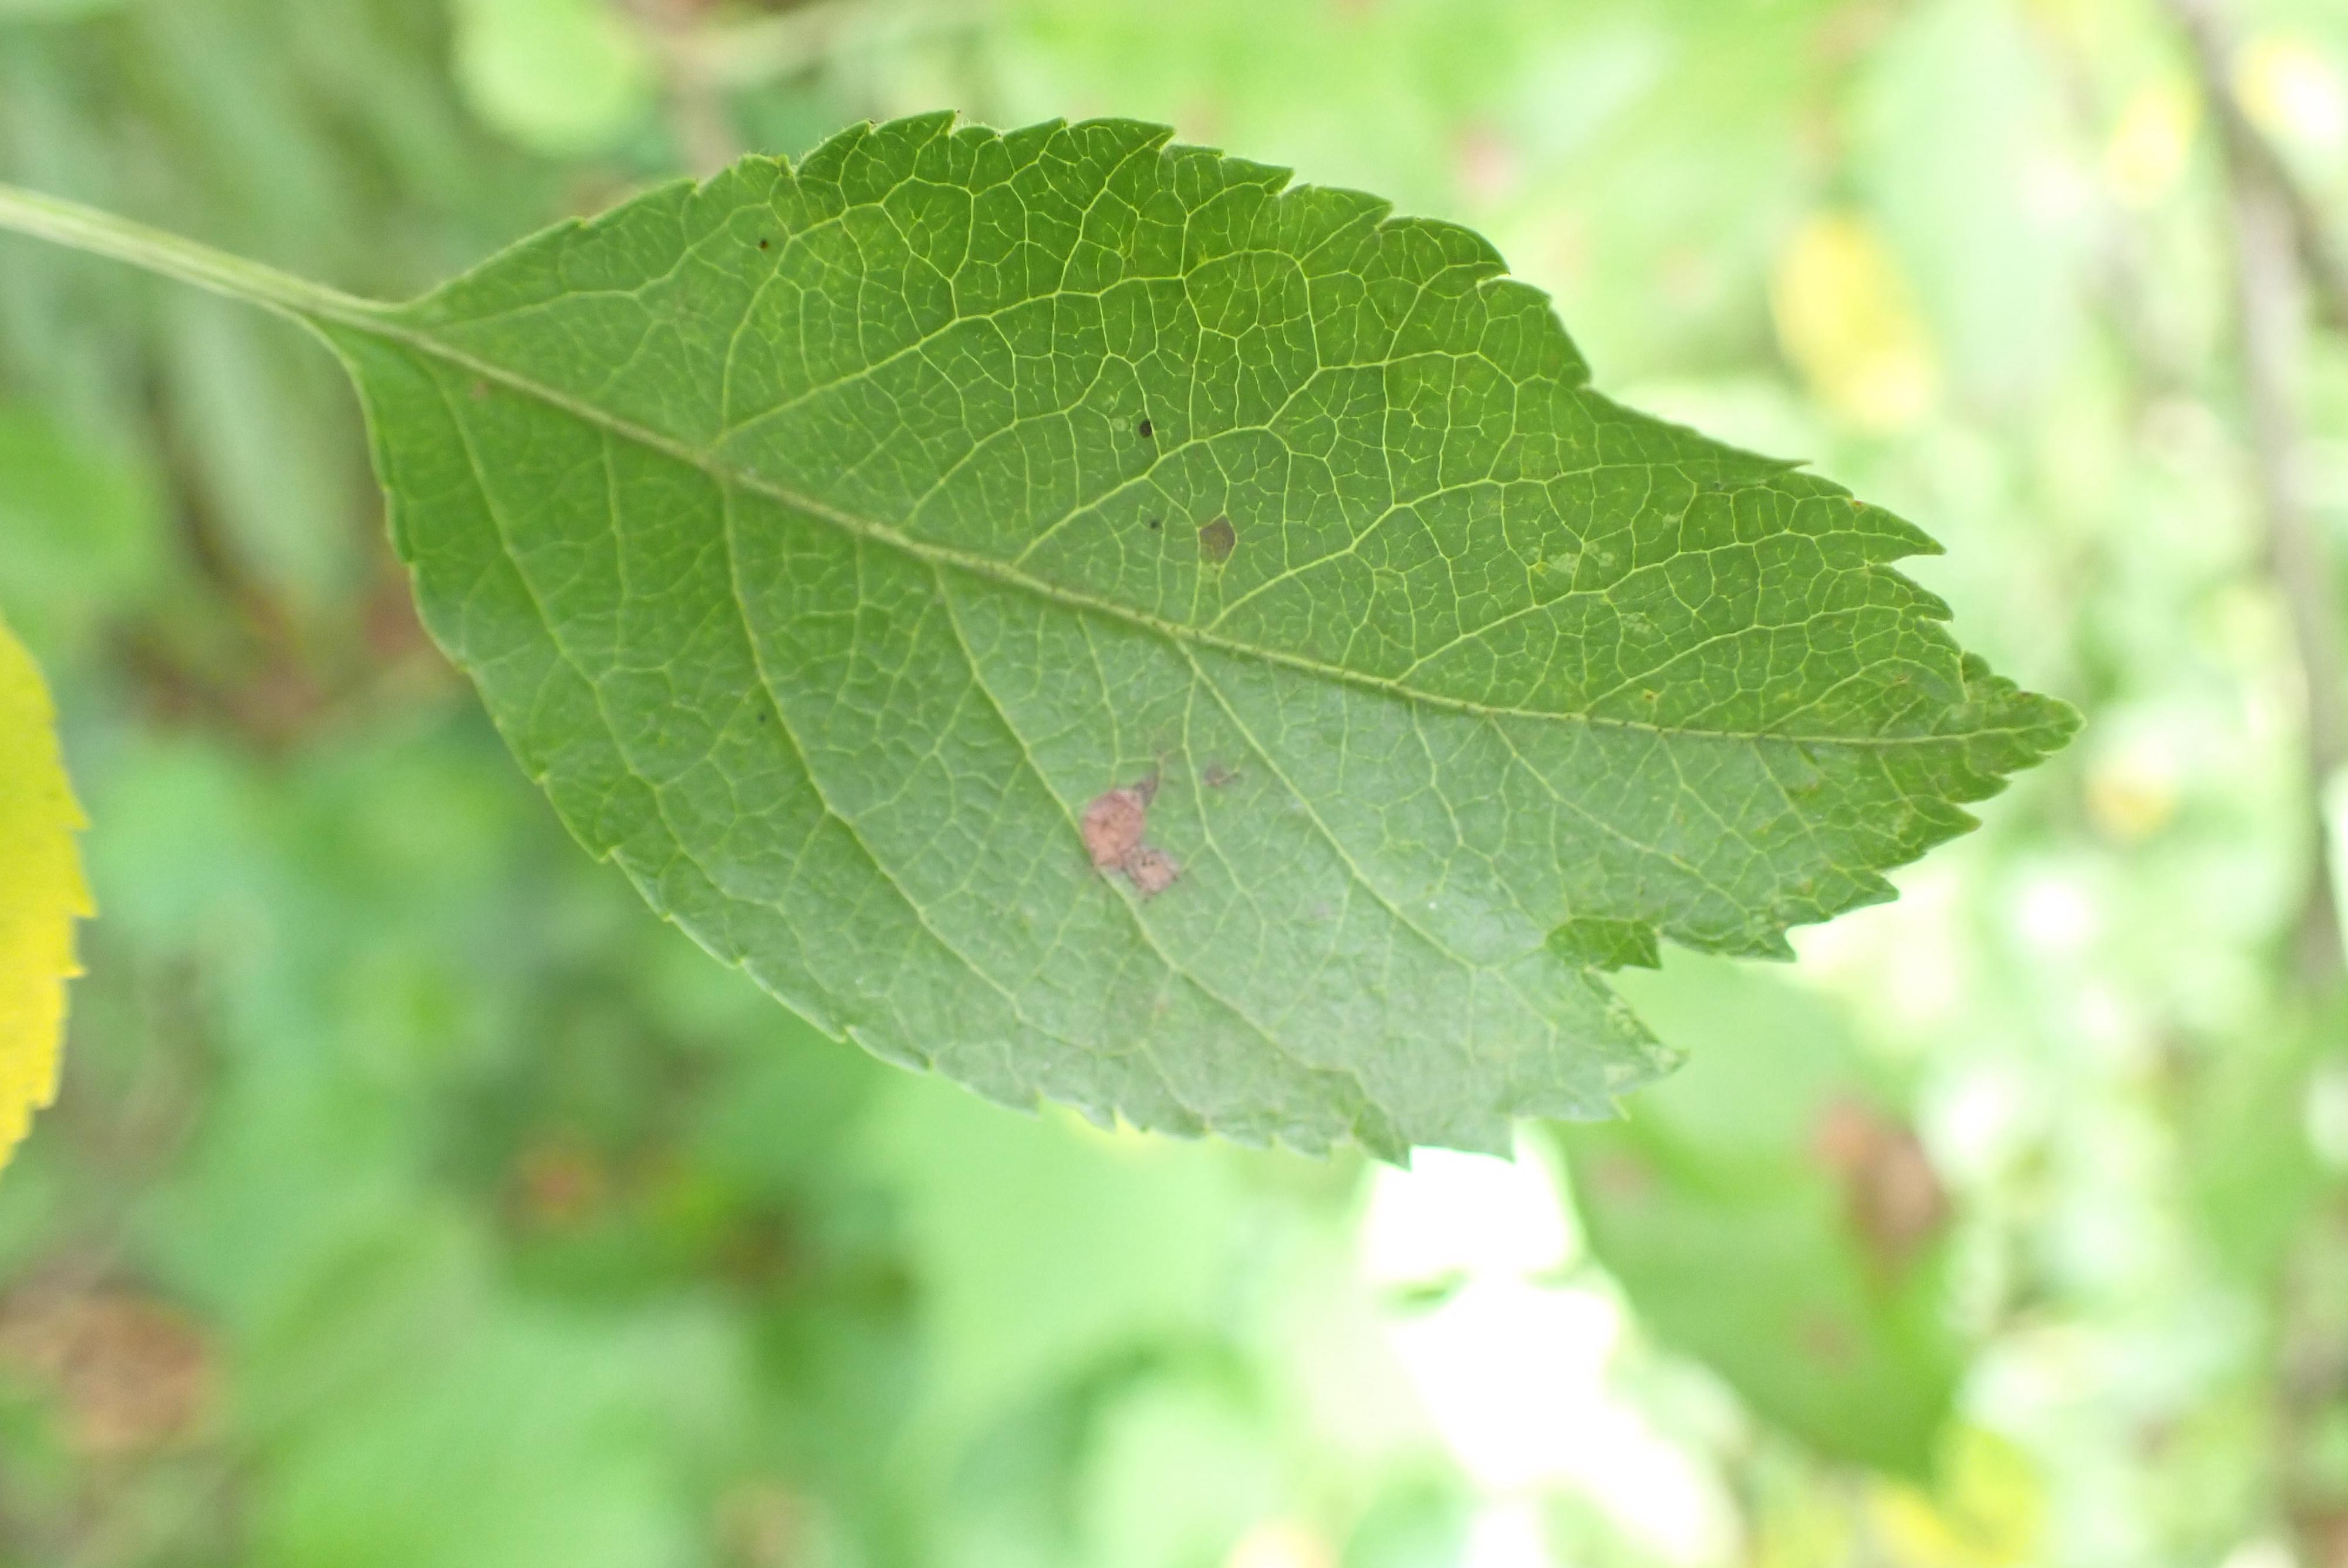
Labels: frog_eye_leaf_spot